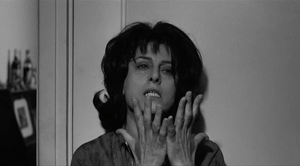
Mamma Roma, deuxième film de Pier Paolo Pasolini, réalisé en 1962, fait suite à Accattone réalisé 1961. Il prolonge la vague du néo-réalisme italien des années 1950.